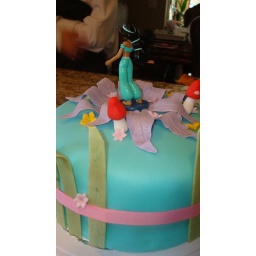
chocolate cake with strawberry filling.Covered in fondant. Gumpaste flowers